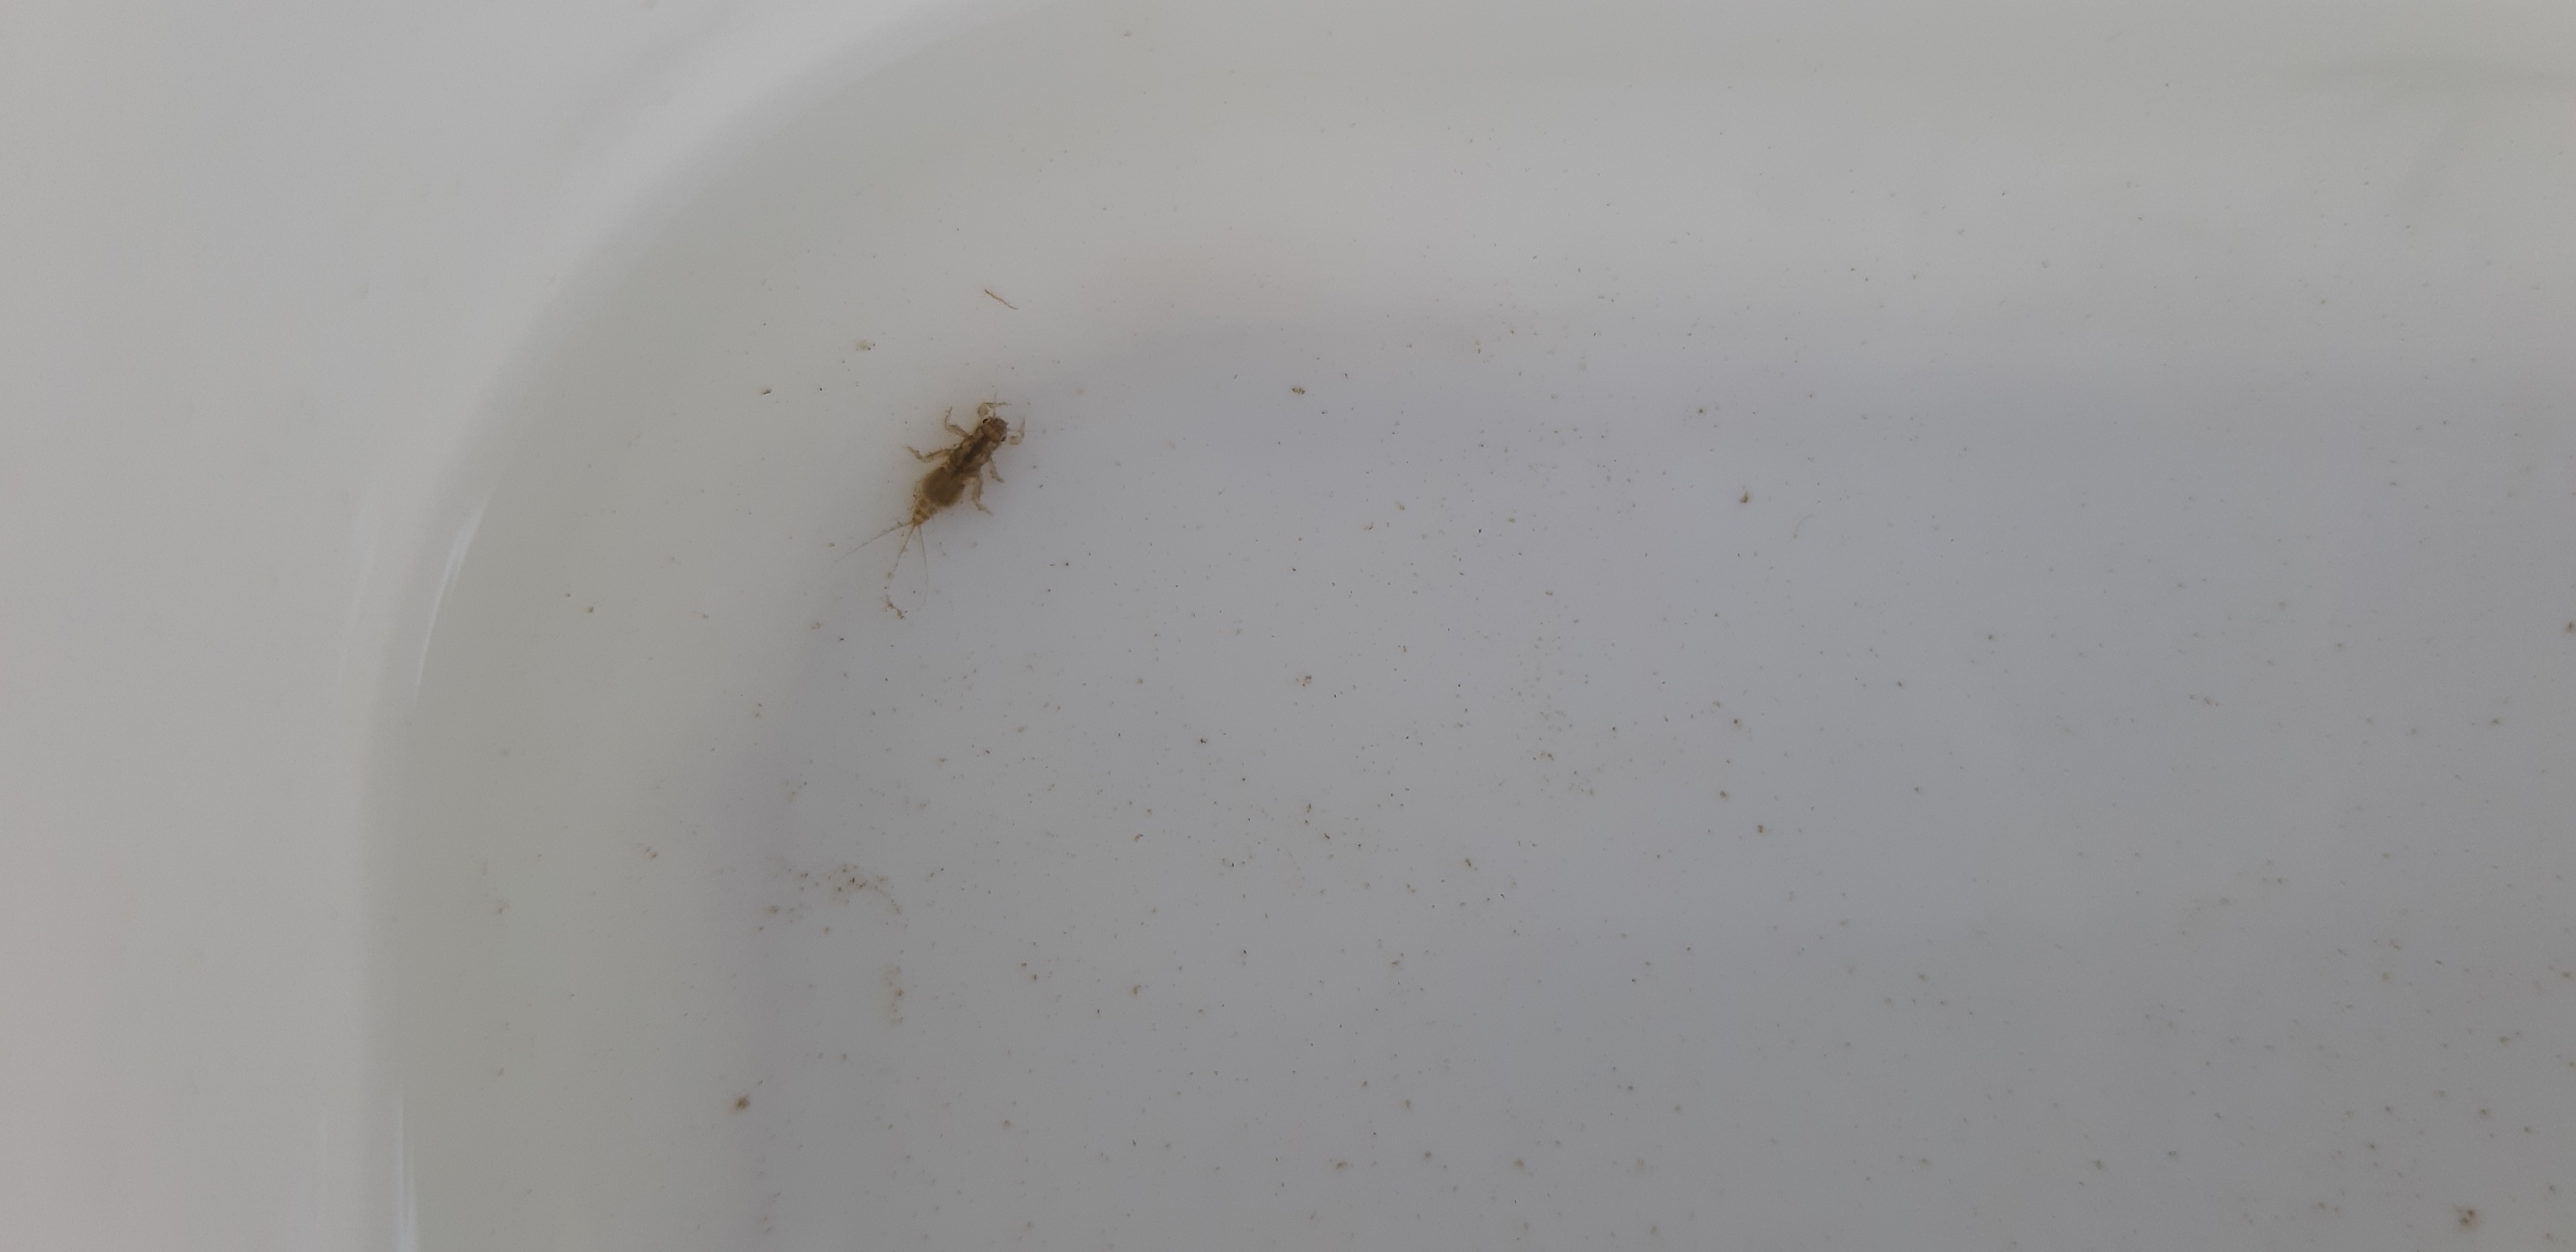
Macroinvertebrate group: other_mayflies